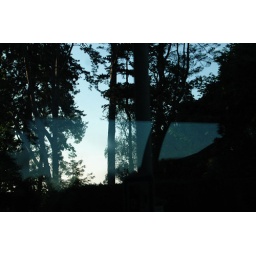
From the bus window in the evening (7:54 PM)